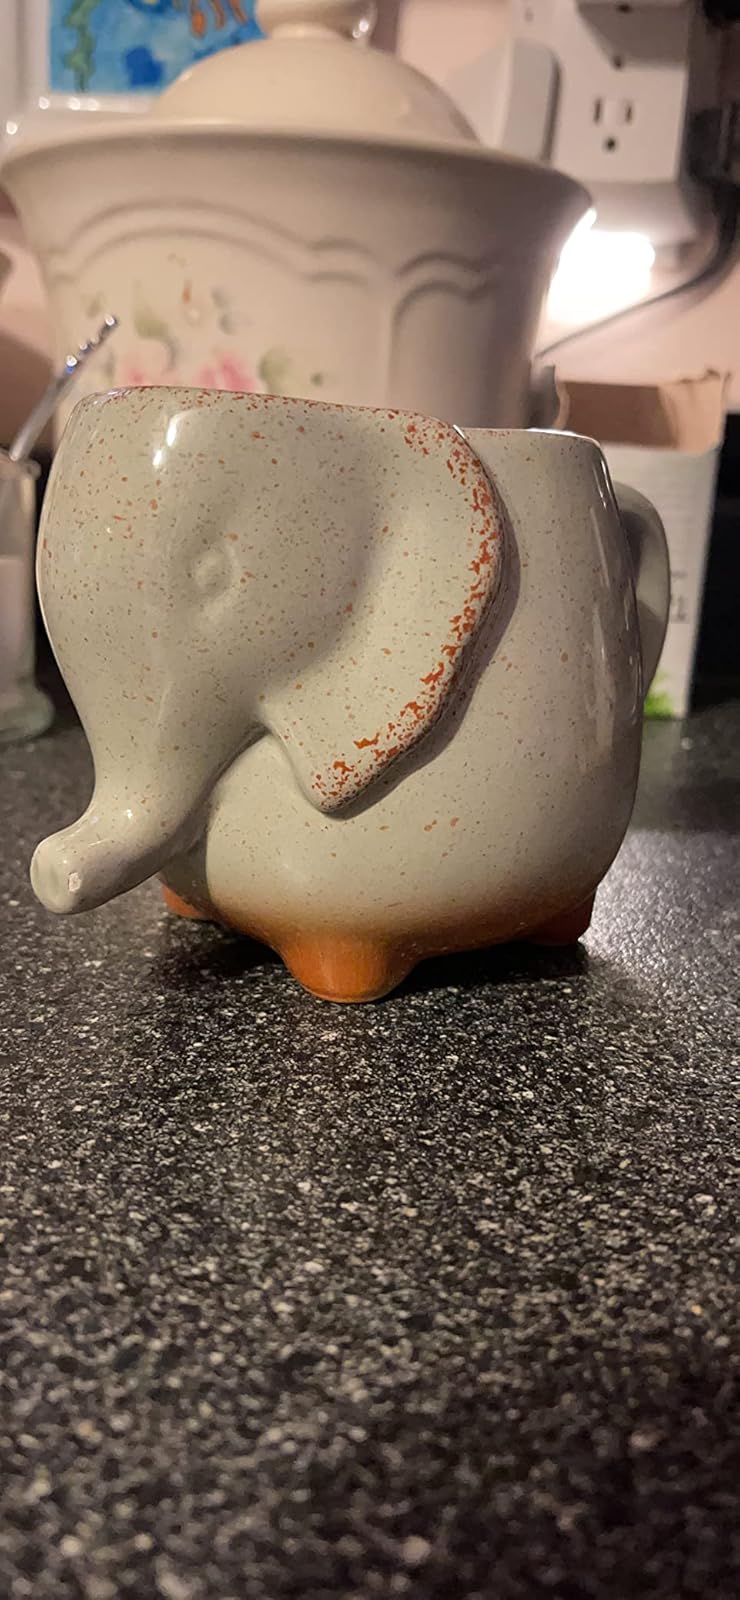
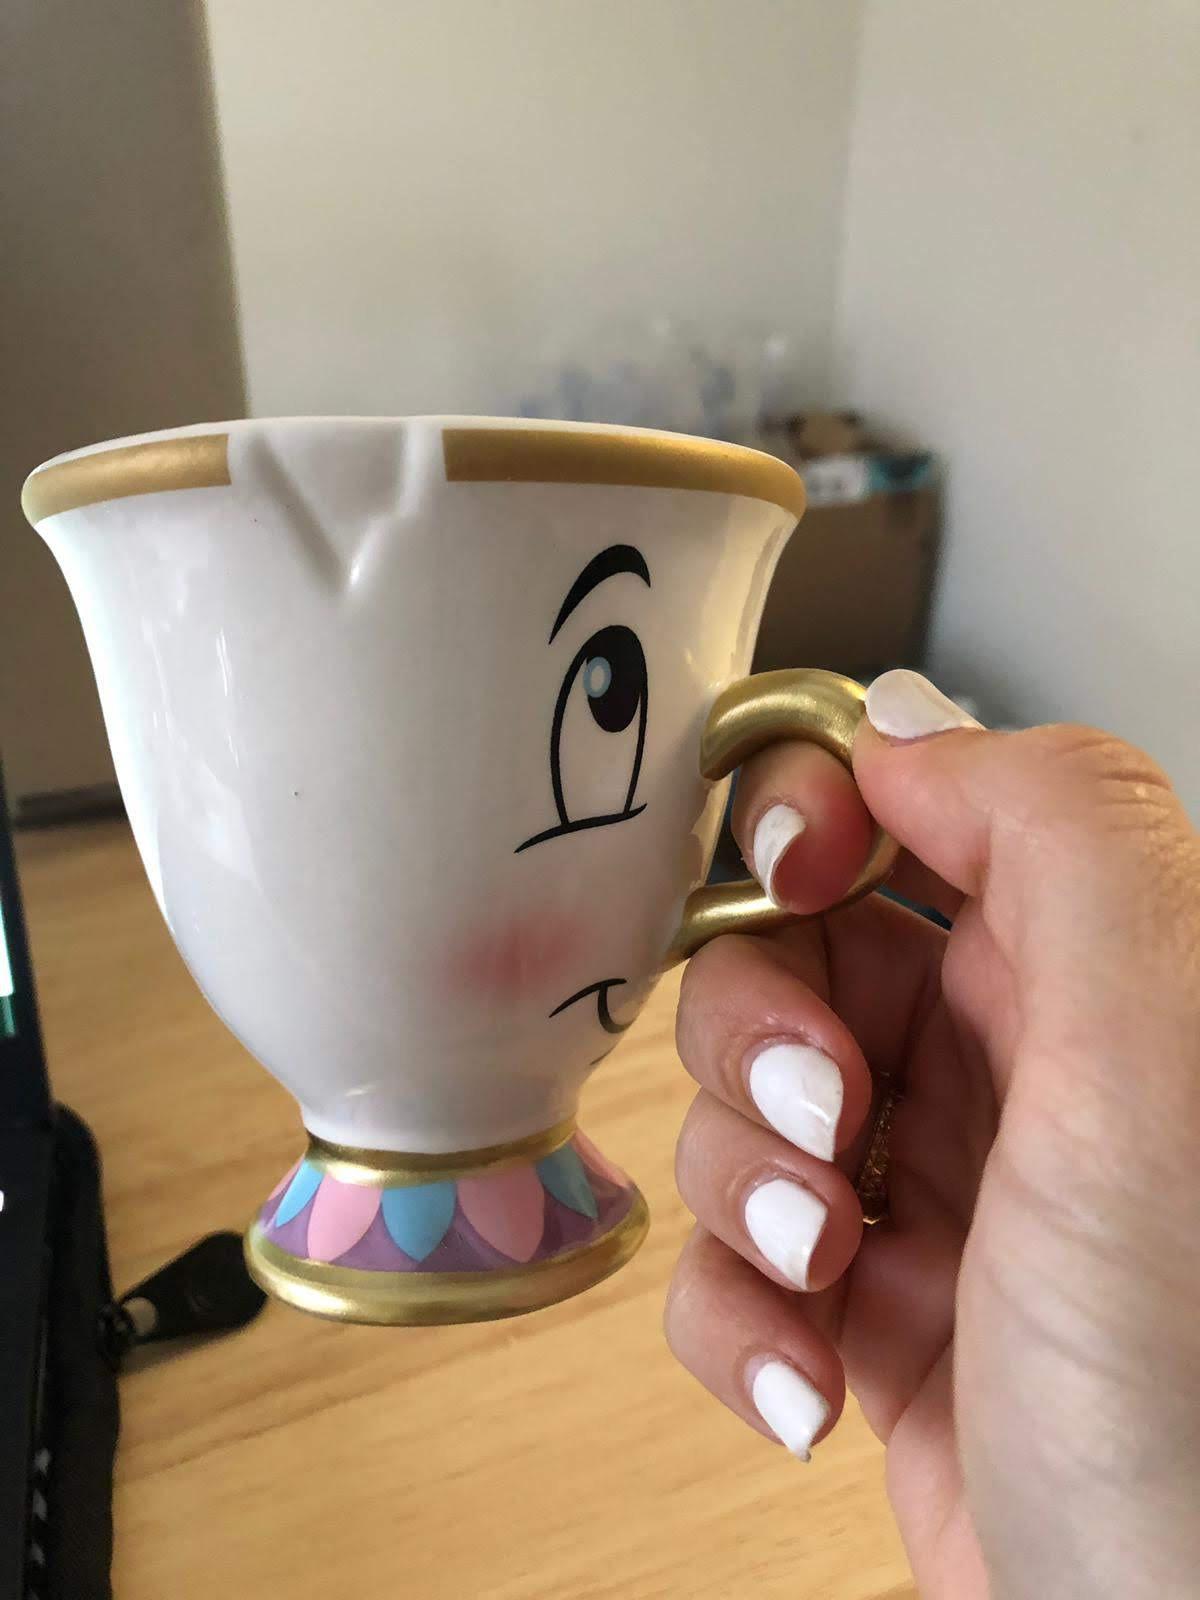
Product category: items_mug
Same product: no